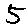
Label: 5